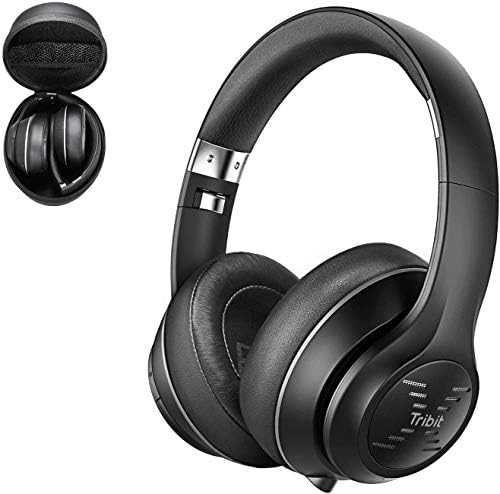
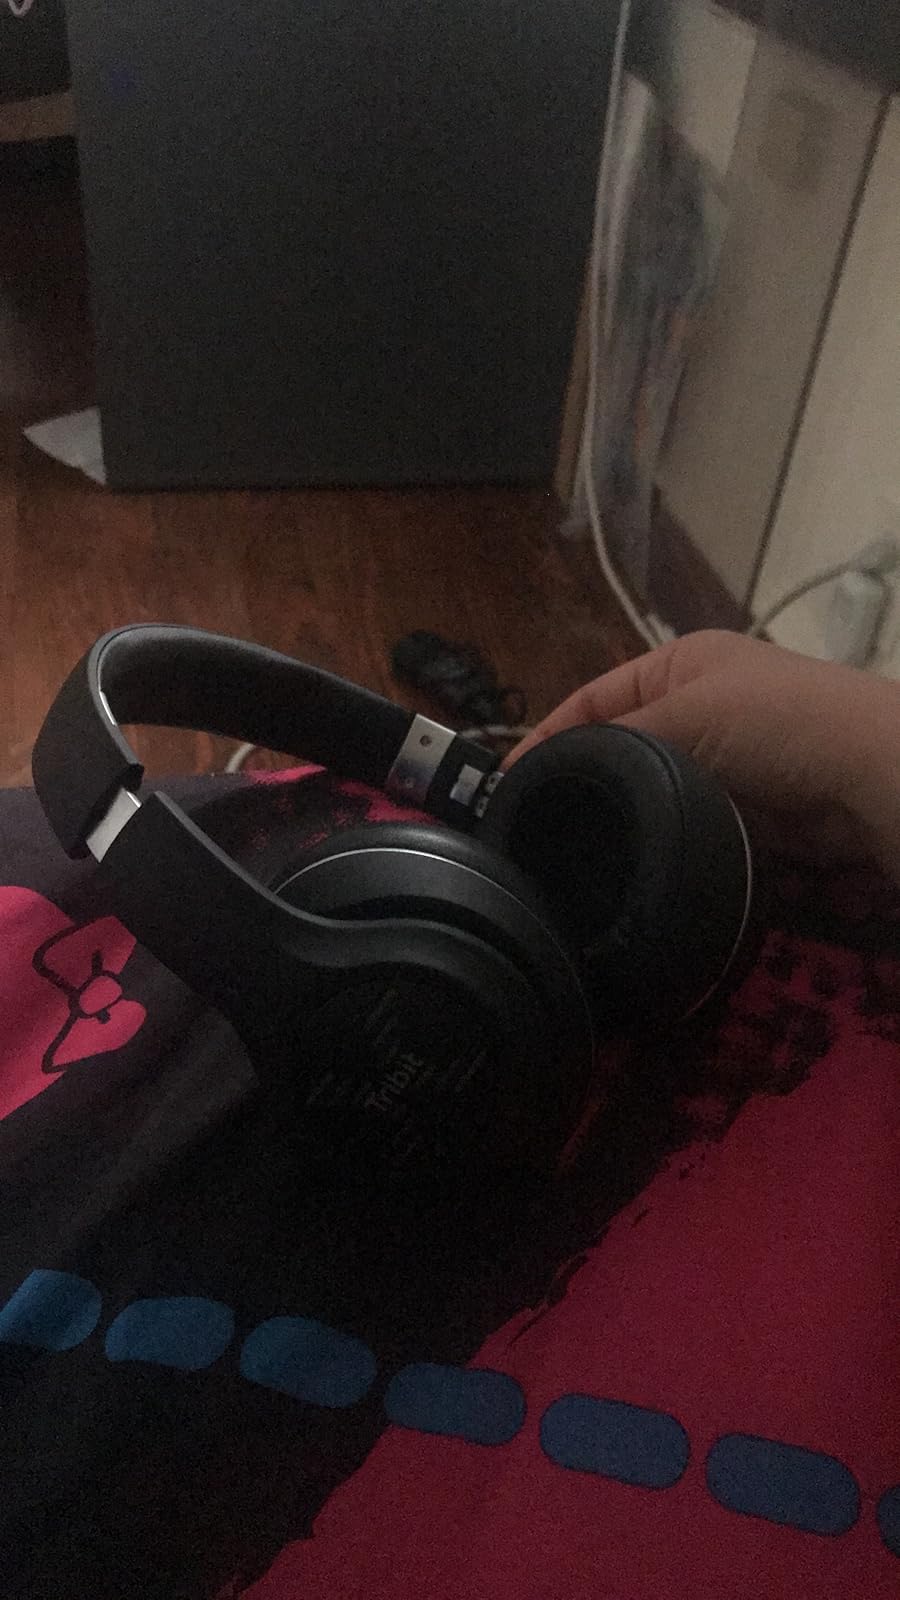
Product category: headphones
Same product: yes